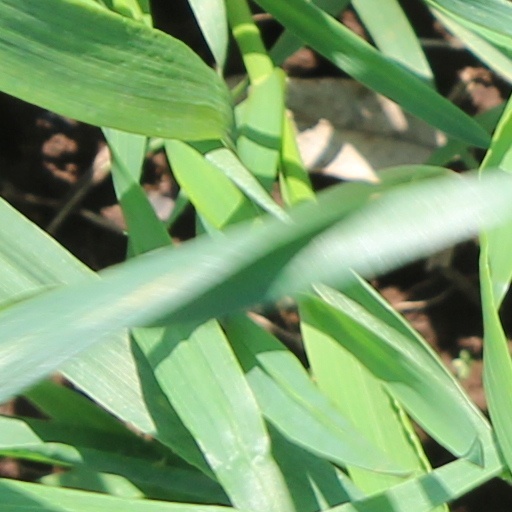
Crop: wheat